Milwaukee

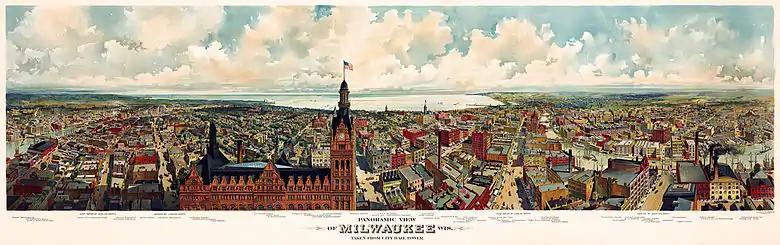
Panorama map of Milwaukee, with a view of the City Hall tower,

Milwaukee's population peaked at 741,324 in 1960, where the Census Bureau reported the city's population as 91.1% white and 8.4% black. By the late 1960s, Milwaukee's population had started to decline as people moved to suburbs, aided by ease of highways and offering the advantages of less crime, new housing, and lower taxation. Milwaukee had a population of 594,833 by 2010, while the population of the overall metropolitan area increased. Given its large immigrant population and historic neighborhoods, Milwaukee avoided the severe declines of some of its fellow "Rust Belt" cities.